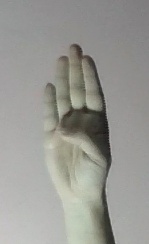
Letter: kaaf